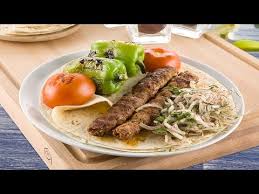
Yemek: kebap